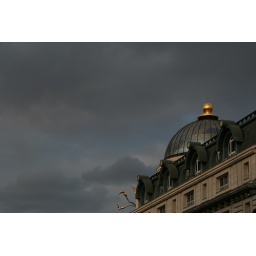
Golden figures dive from the roof of this building on the south side of Piccadilly Circus in London.